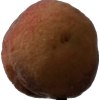
Label: peach